No. 20 Squadron RAF

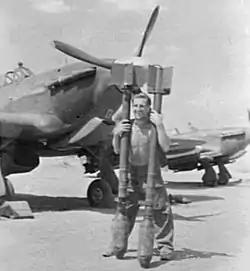
A 20 Squadron sergeant at Monywa, Burma, 1945.

During the opening period of the Second World War, 20 Squadron continued its air control work on the Northwest Frontier. After Italy's entry to the war, defence of India's ports was assigned a higher priority; on 14 February 1941 A and B Flights moved to Bombay and Madras respectively to provide reconnaissance and attack for coastal defence. These flights re-joined the rest of the squadron at its new headquarters at RAF Secunderabad on 10 June 1941. It was re-equipped with Westland Lysanders in December 1941, remaining in the army co-operation role. After Japan's entry to the war on 7 December 1941, Japan attacked Burma in early 1942, forcing British forces to retreat towards India. 20 Squadron was moved closer to the Burmese front at RAF Jamshedpur on 1 May 1942 via a short stay at its previous home at RAF Peshawar.